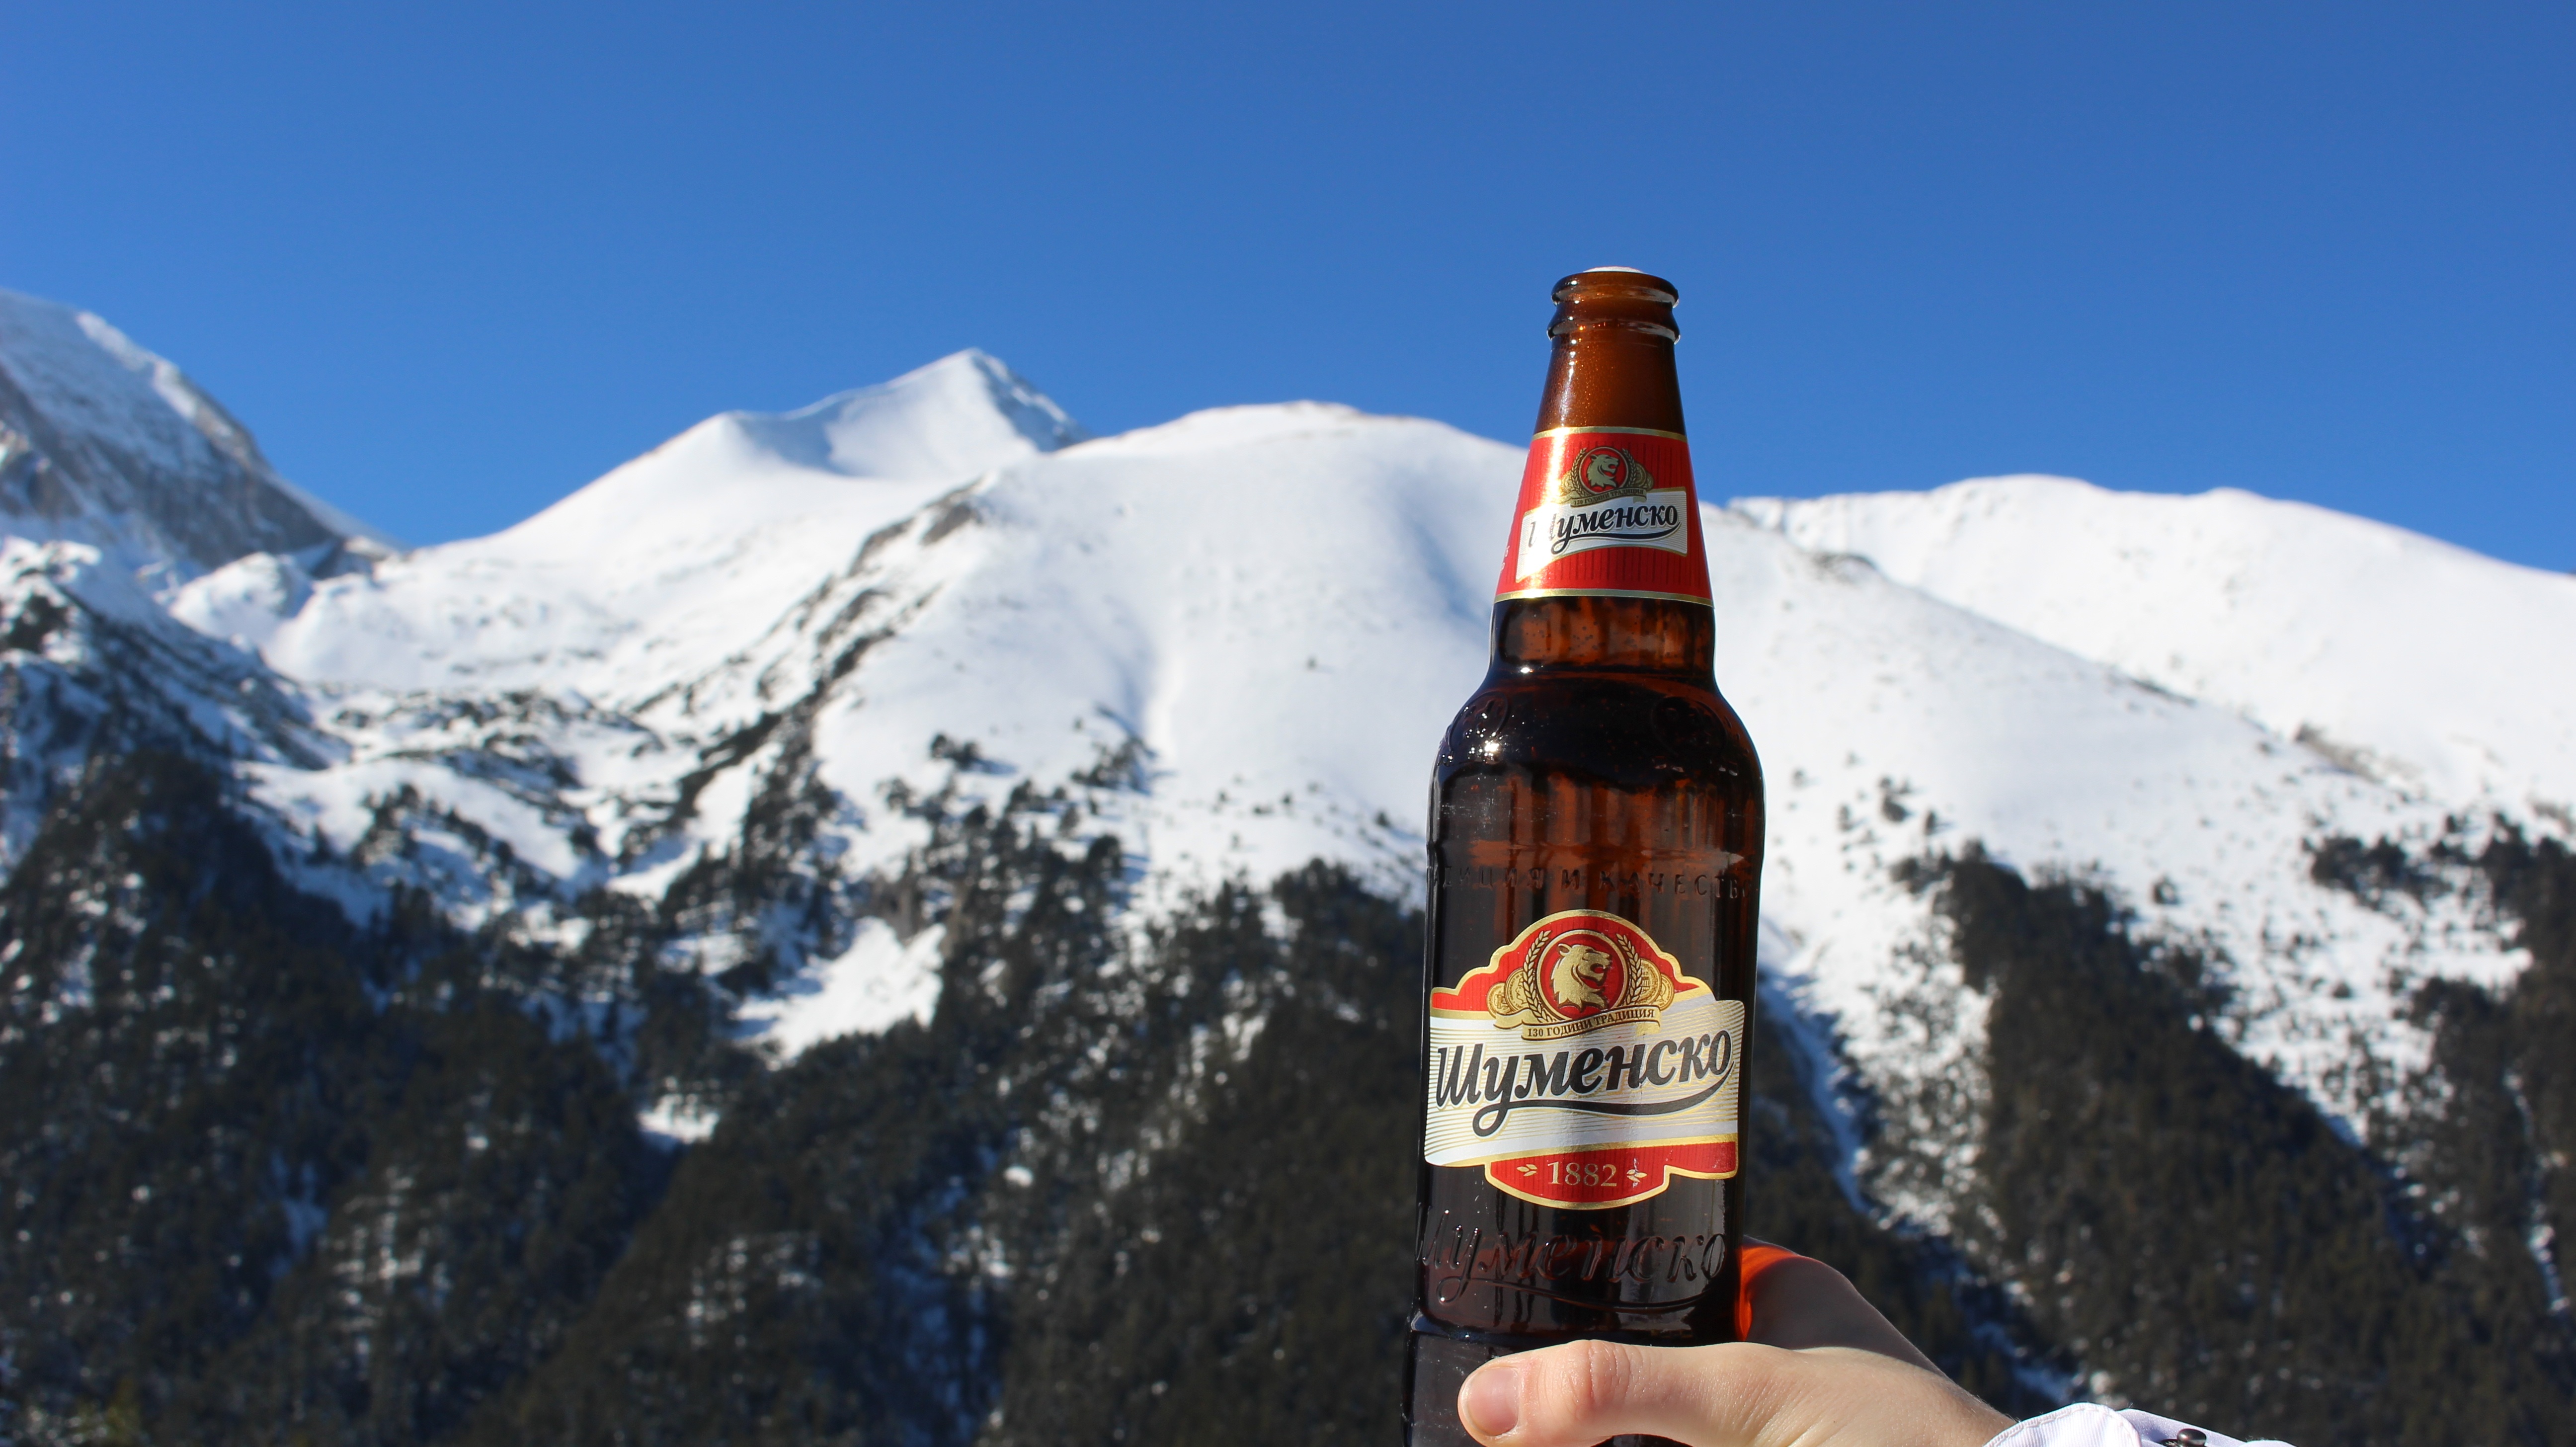
mountain, snow, winter, beverage, drink, bottle, beer, alcohol, refreshing, distilled beverage